1997 Central Texas tornado outbreak

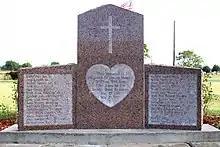
A granite memorial with victims' names

Law enforcement officers from the Texas Department of Public Safety, four municipal police departments, and two county sheriff's offices aided search-and-rescue efforts in the aftermath of the Jarrell tornado. The Texas National Guard and other volunteers from around Central Texas joined in the search. The Scott & White Blood Center facilitated blood donations. A temporary shelter was established by the American Red Cross at Jarrell High School for those displaced by the tornado, providing food and accepting clothes donations. The agency's relief operations, covering residents of 211 homes, cost an estimated $250,000; community donations covered at least $200,000 of the expenses. The Jarrell Volunteer Fire Department organized a temporary morgue; the deceased were later brought to the Travis County Forensic Center for identification. Although a death toll of 30 people was initially reported, that figure was later revised to 27; the inflated count was attributed to the dispersion of remains that led some fatalities to be tallied twice. Carcasses of livestock were buried at Double Creek Estates.